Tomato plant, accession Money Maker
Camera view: bottom (45 deg); turntable rotation: 270 degrees
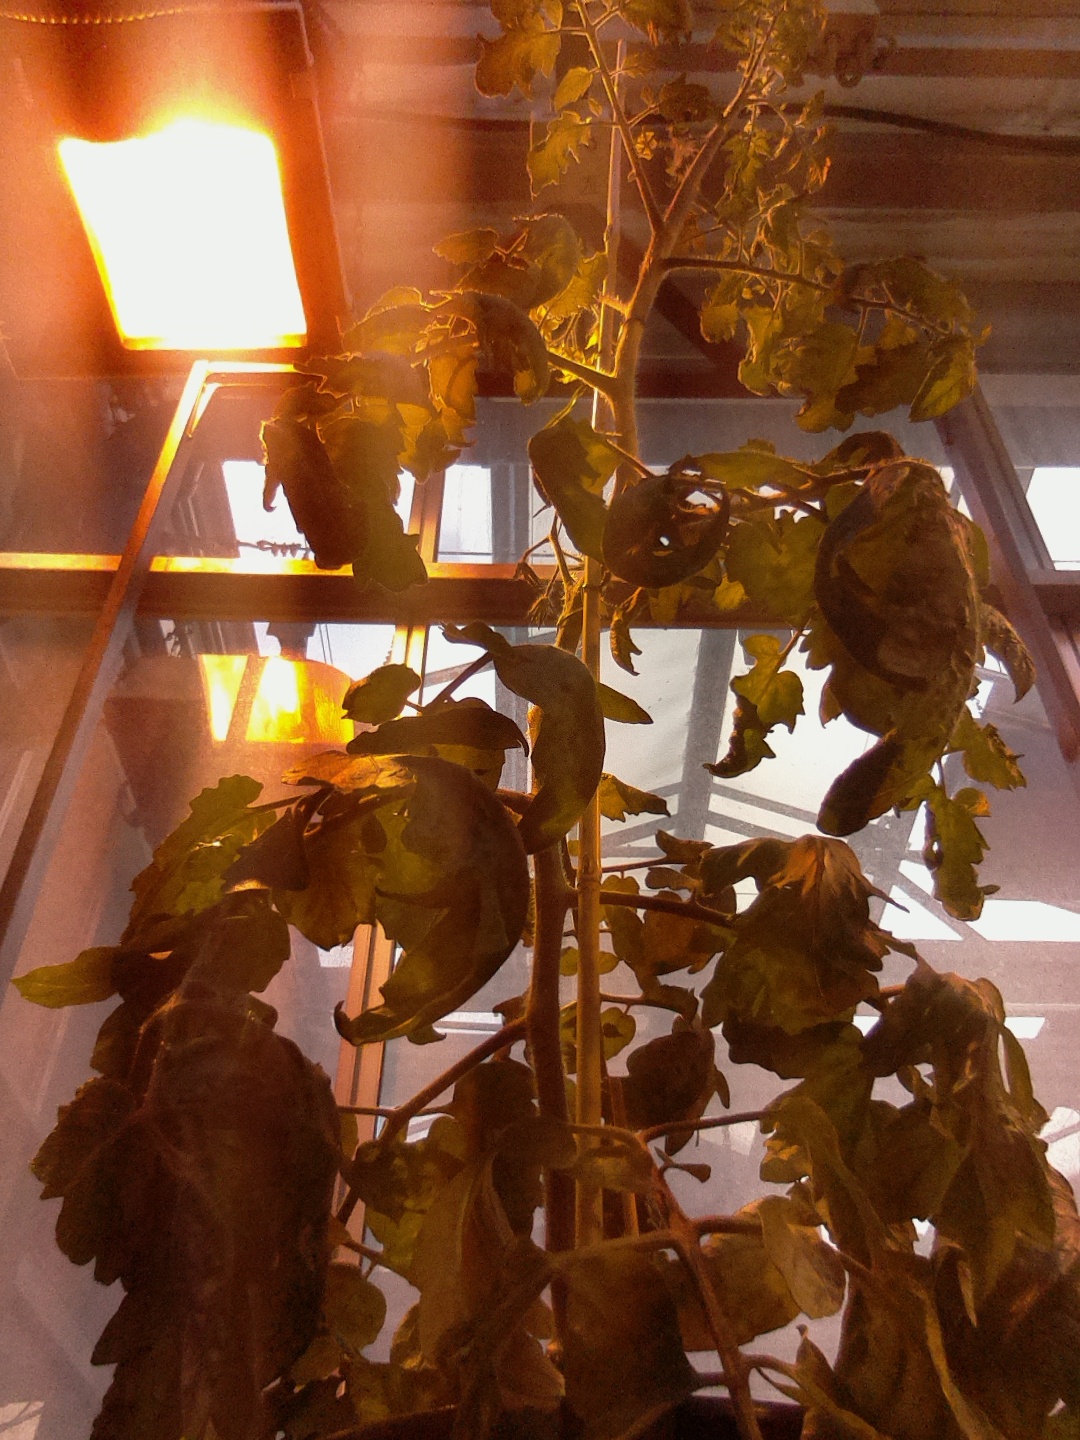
BBCH growth stage 68: Full flowering, 80%-90% of flowers open, more petals falling